Letters Written in Sweden, Norway, and Denmark

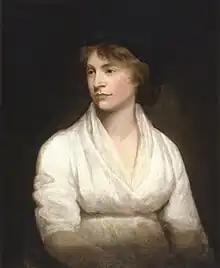
John Opie, "Mary Wollstonecraft," (c. 1797)

In 1790, at the age of thirty-one, Wollstonecraft made a dramatic entrance onto the public stage with "A Vindication of the Rights of Men", a work that helped propel the British pamphlet war over the French Revolution. Two years later she published what has become her most famous work, "A Vindication of the Rights of Woman". Anxious to see the revolution firsthand, she moved to France for about two years, but returned in 1795 after revolutionary violence increased and the lover she met there, American adventurer Gilbert Imlay, abandoned her and their illegitimate daughter, Fanny Imlay. Shortly after her return to Britain, Wollstonecraft attempted suicide in May; Imlay, however, managed to save her.